Lily Williams (cyclist)

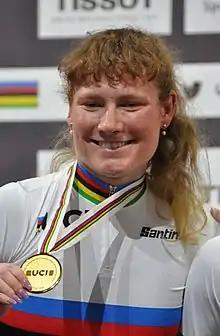
Williams at the 2020 UCI Track Cycling World Championships

Lily Williams (born June 24, 1994) is an American professional racing cyclist, who currently rides for UCI Women's Continental Team .